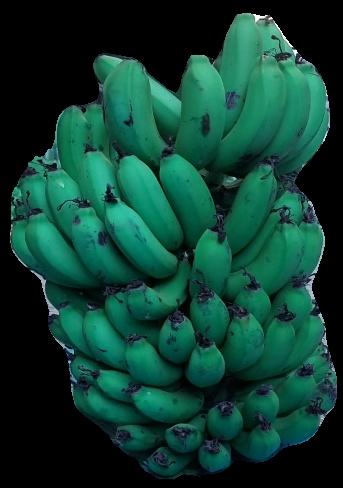
Variety: pachbale
Grade: grade2